Algernon Sidney

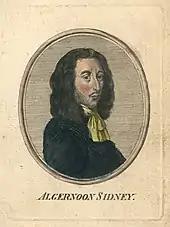
18th century hand-coloured engraving of Sidney

In mid-1666 Sidney was in Paris, where he negotiated with the king, Louis XIV. Louis subsequently wrote that Sidney "promised me to produce a great uprising ... but the proposition he put to me to advance him 100,000 ecus ... was more than I wished to expose on the word of a fugitive [so] I offered him [initially] only 20,000". He remained in France until 1677, when he returned to England.